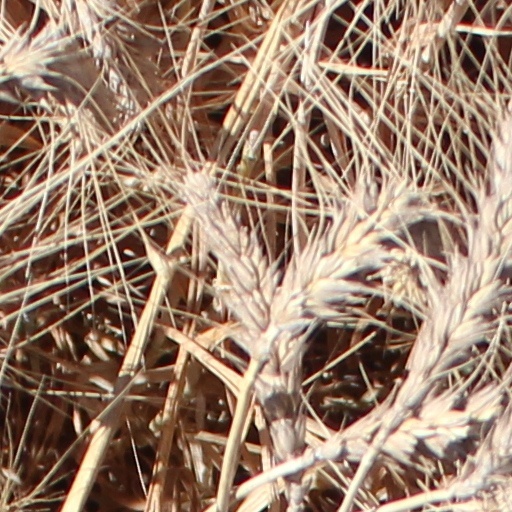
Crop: wheat